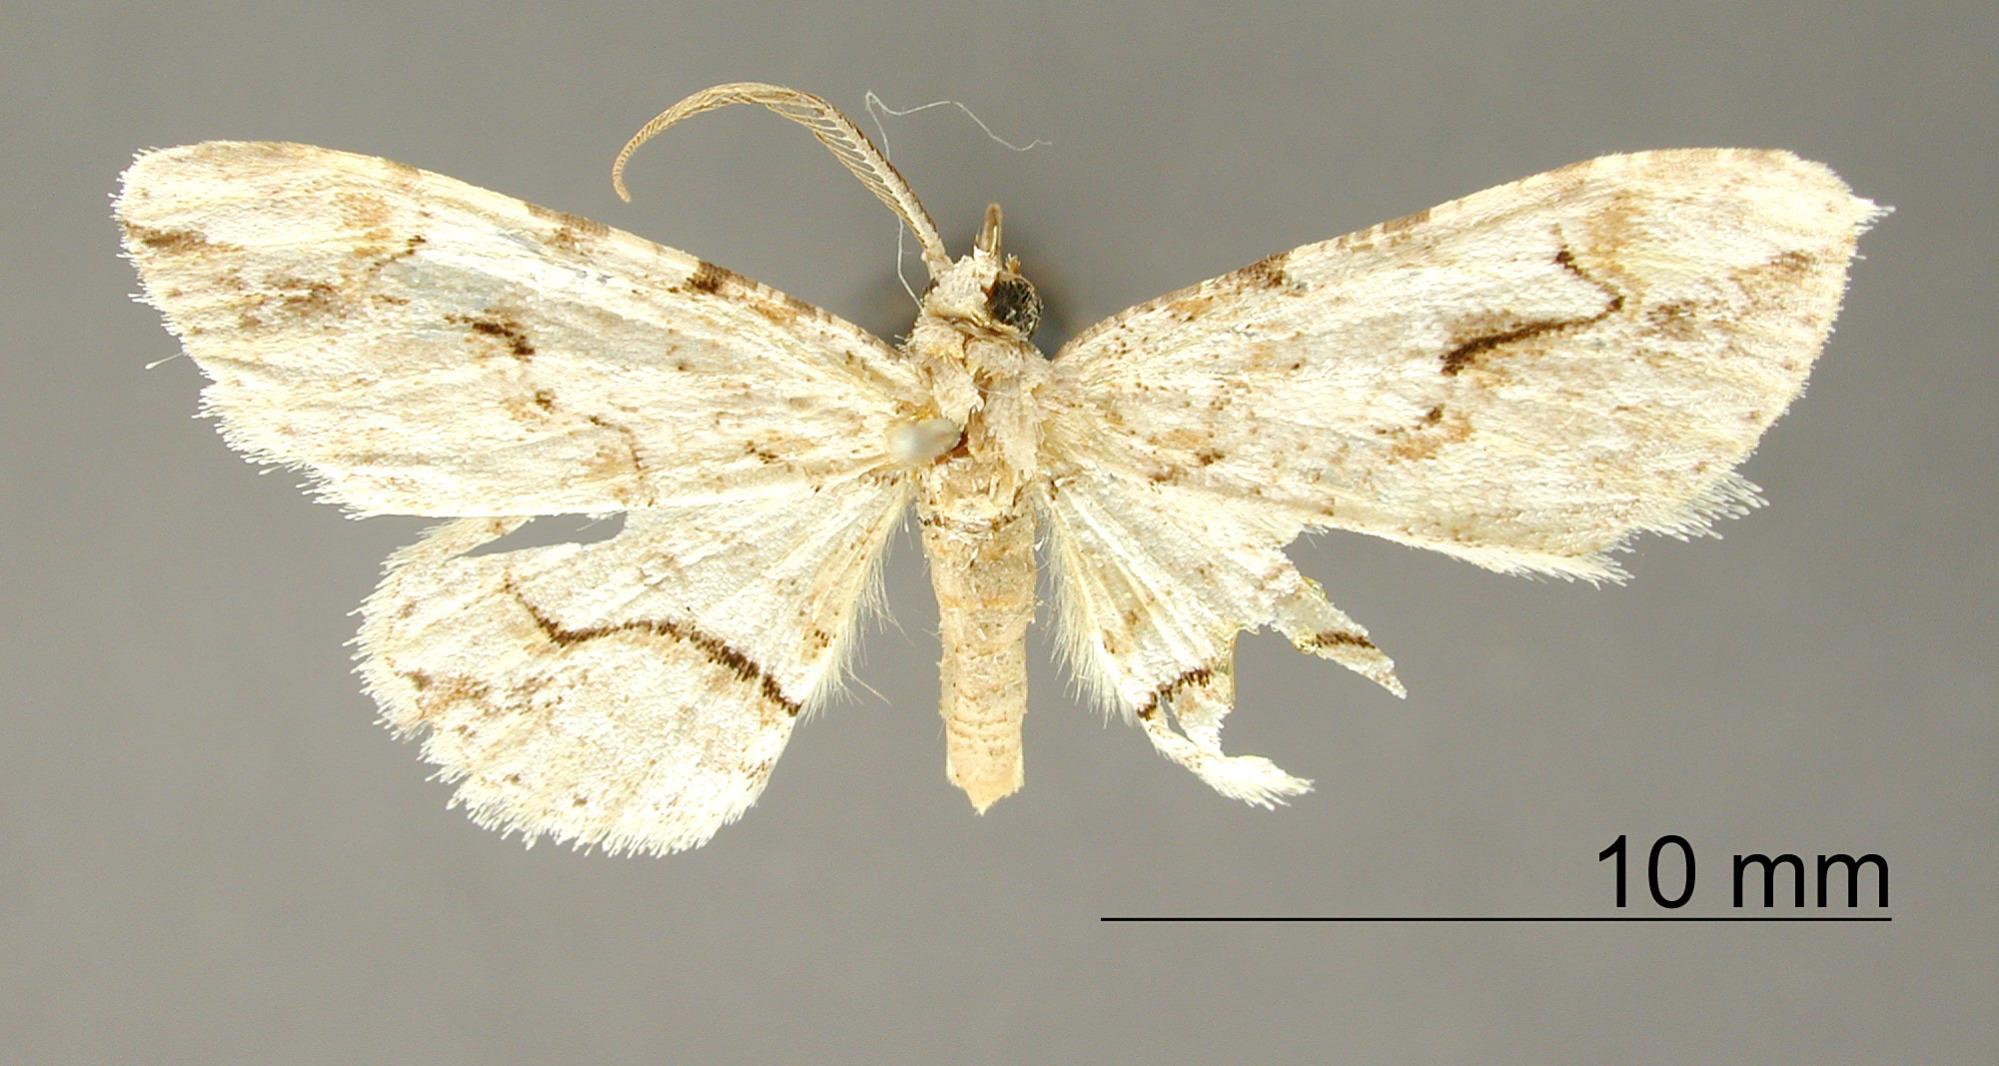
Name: Iridopsis eupepla
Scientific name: Iridopsis eupepla Warren, 1906
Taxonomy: Animalia, Arthropoda, Insecta, Lepidoptera, Geometridae, Ennominae
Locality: Santiago de Cuba, Cuba